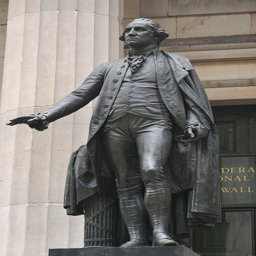
statue of politician in front